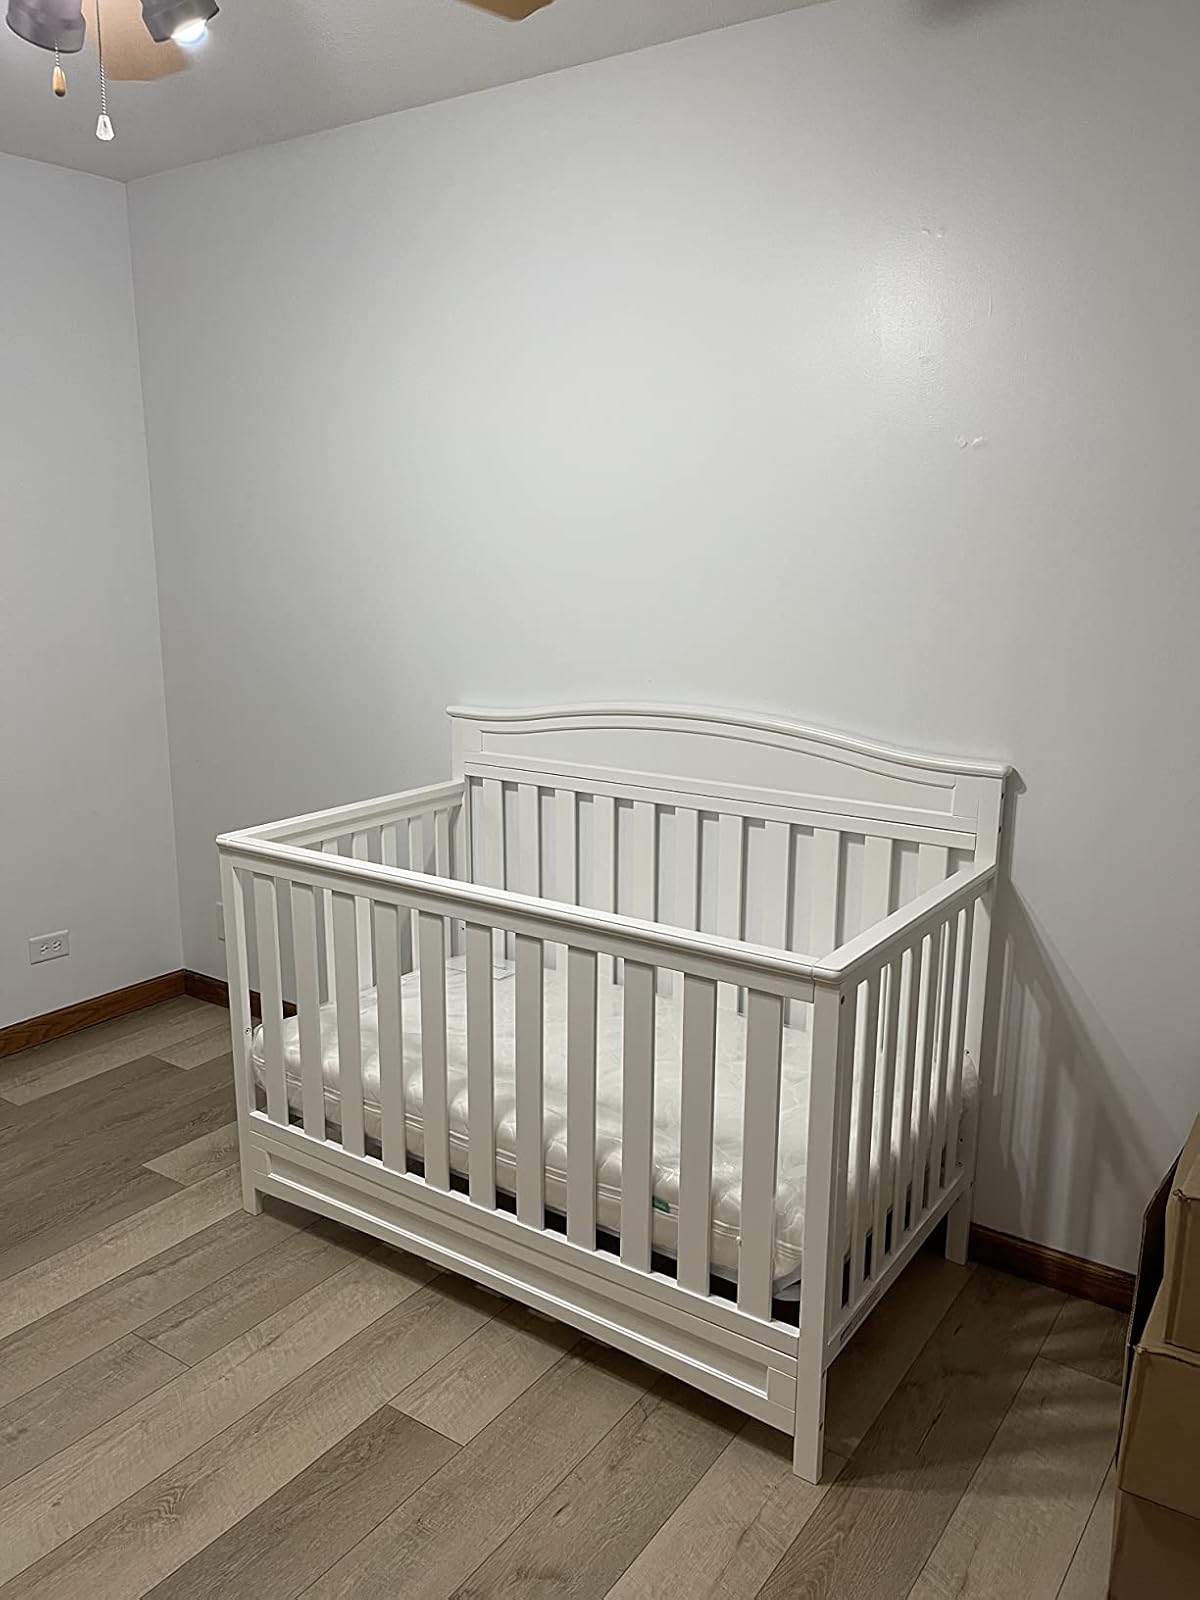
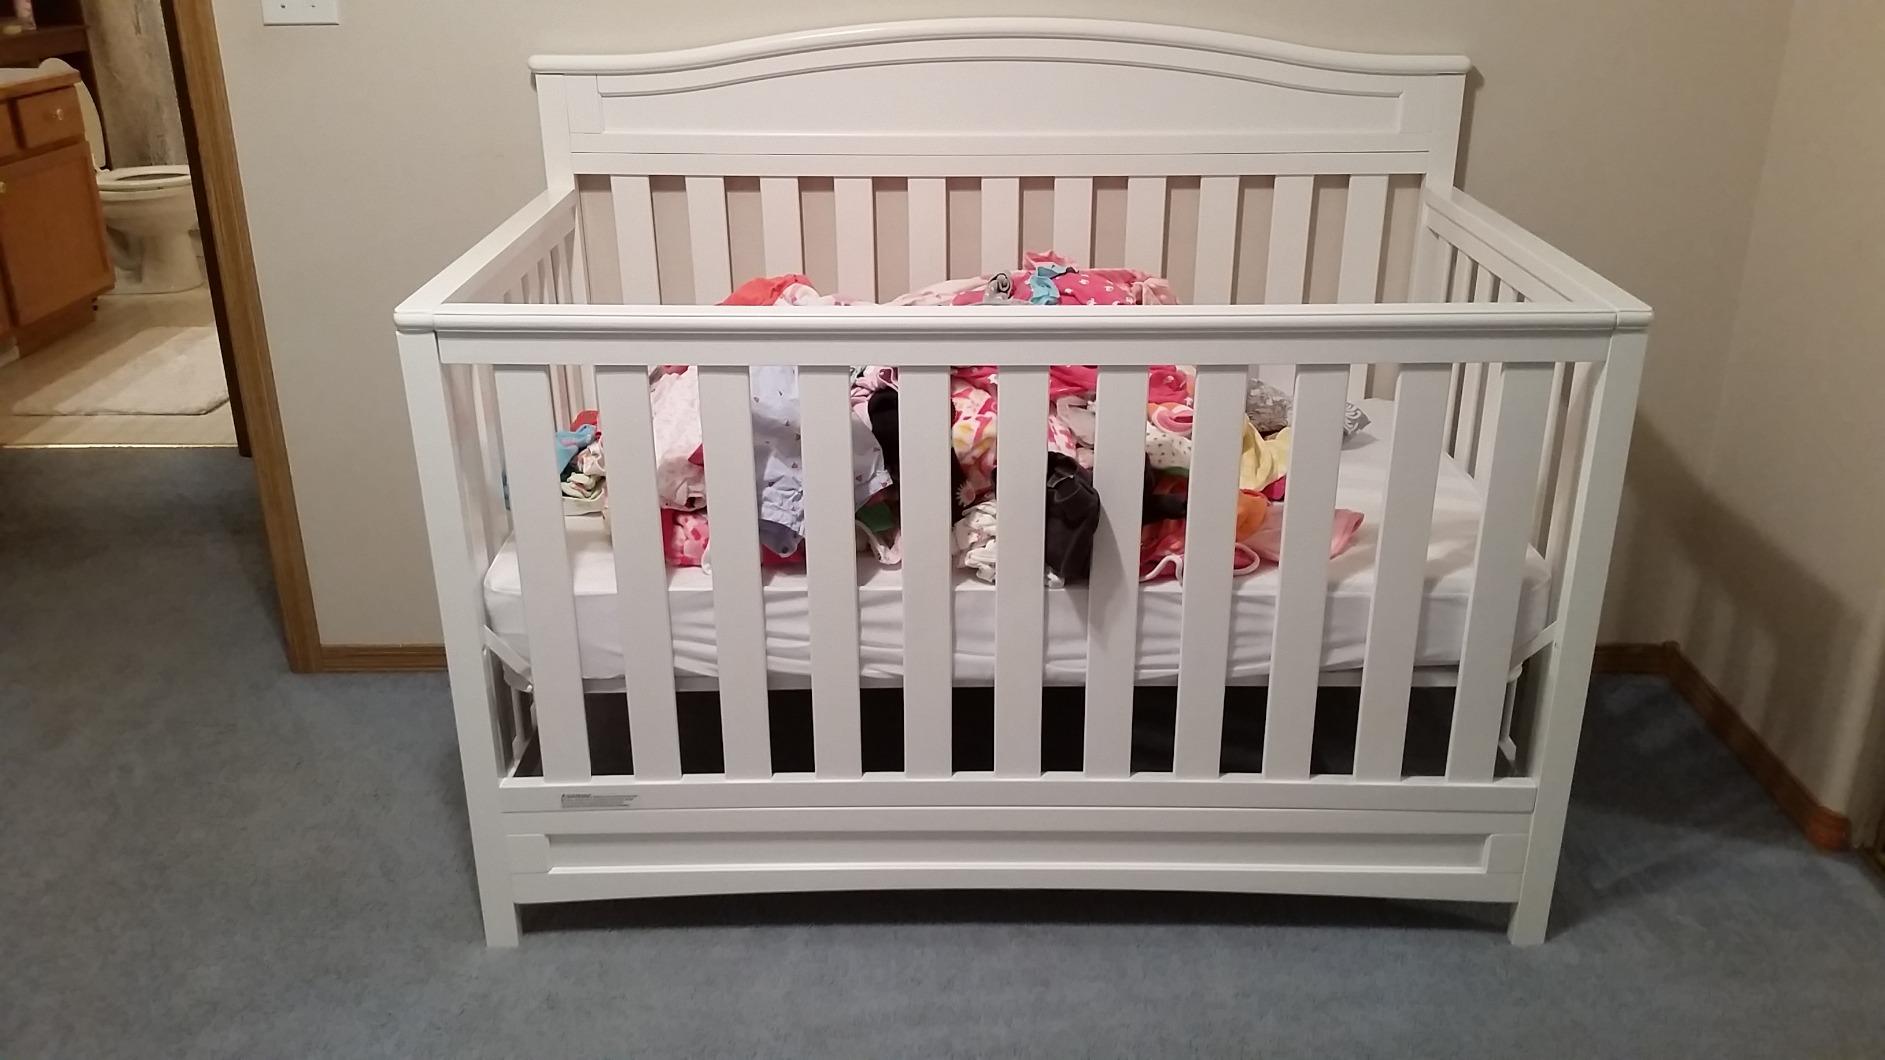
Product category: products_crib
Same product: yes